Squirrel Bait

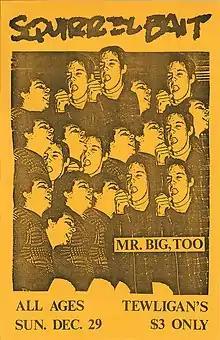
Concert flier for a Squirrel Bait show at Tewligans

Squirrel Bait was an American punk rock band from Louisville, Kentucky active from 1983 to 1988. Squirrel Bait's dense, moody, melodic hardcore sound, featuring pronounced tempo shifts, foreshadowed the grunge sound of the late 1980s as well as math rock. Squirrel Bait, along with Hüsker Dü, are often noted as precursors to the emocore ("emotional hardcore") sound that arose from the D.C. hardcore punk scene with bands like Rites of Spring, Beefeater and Fugazi.